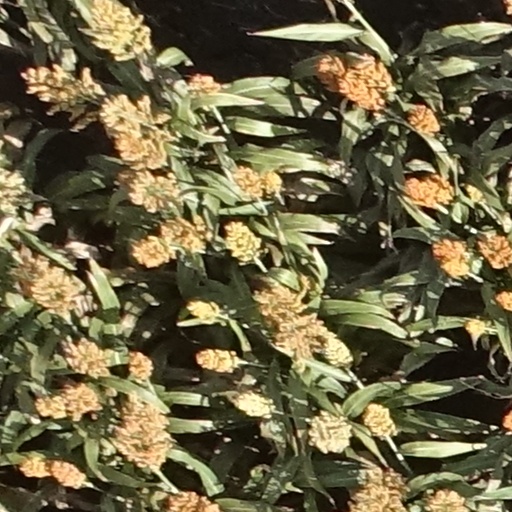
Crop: sorghum